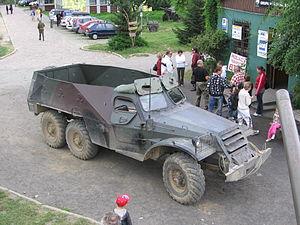
Un véhicule de transport de troupes ou APC est un véhicule militaire blindé qui sert à transporter et protéger des fantassins sur terre. Il peut se déplacer sur des chenilles, des roues, ou un mélange des deux dans le cas d'une autochenille ou halftrack.